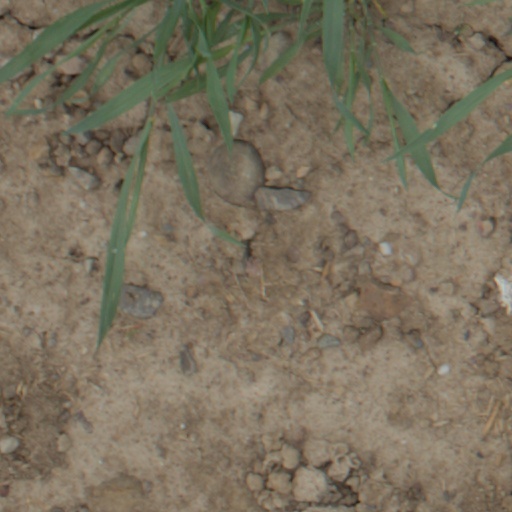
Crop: wheat